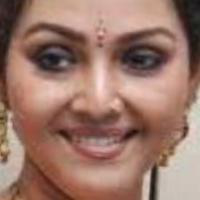
Age group: age 31-40